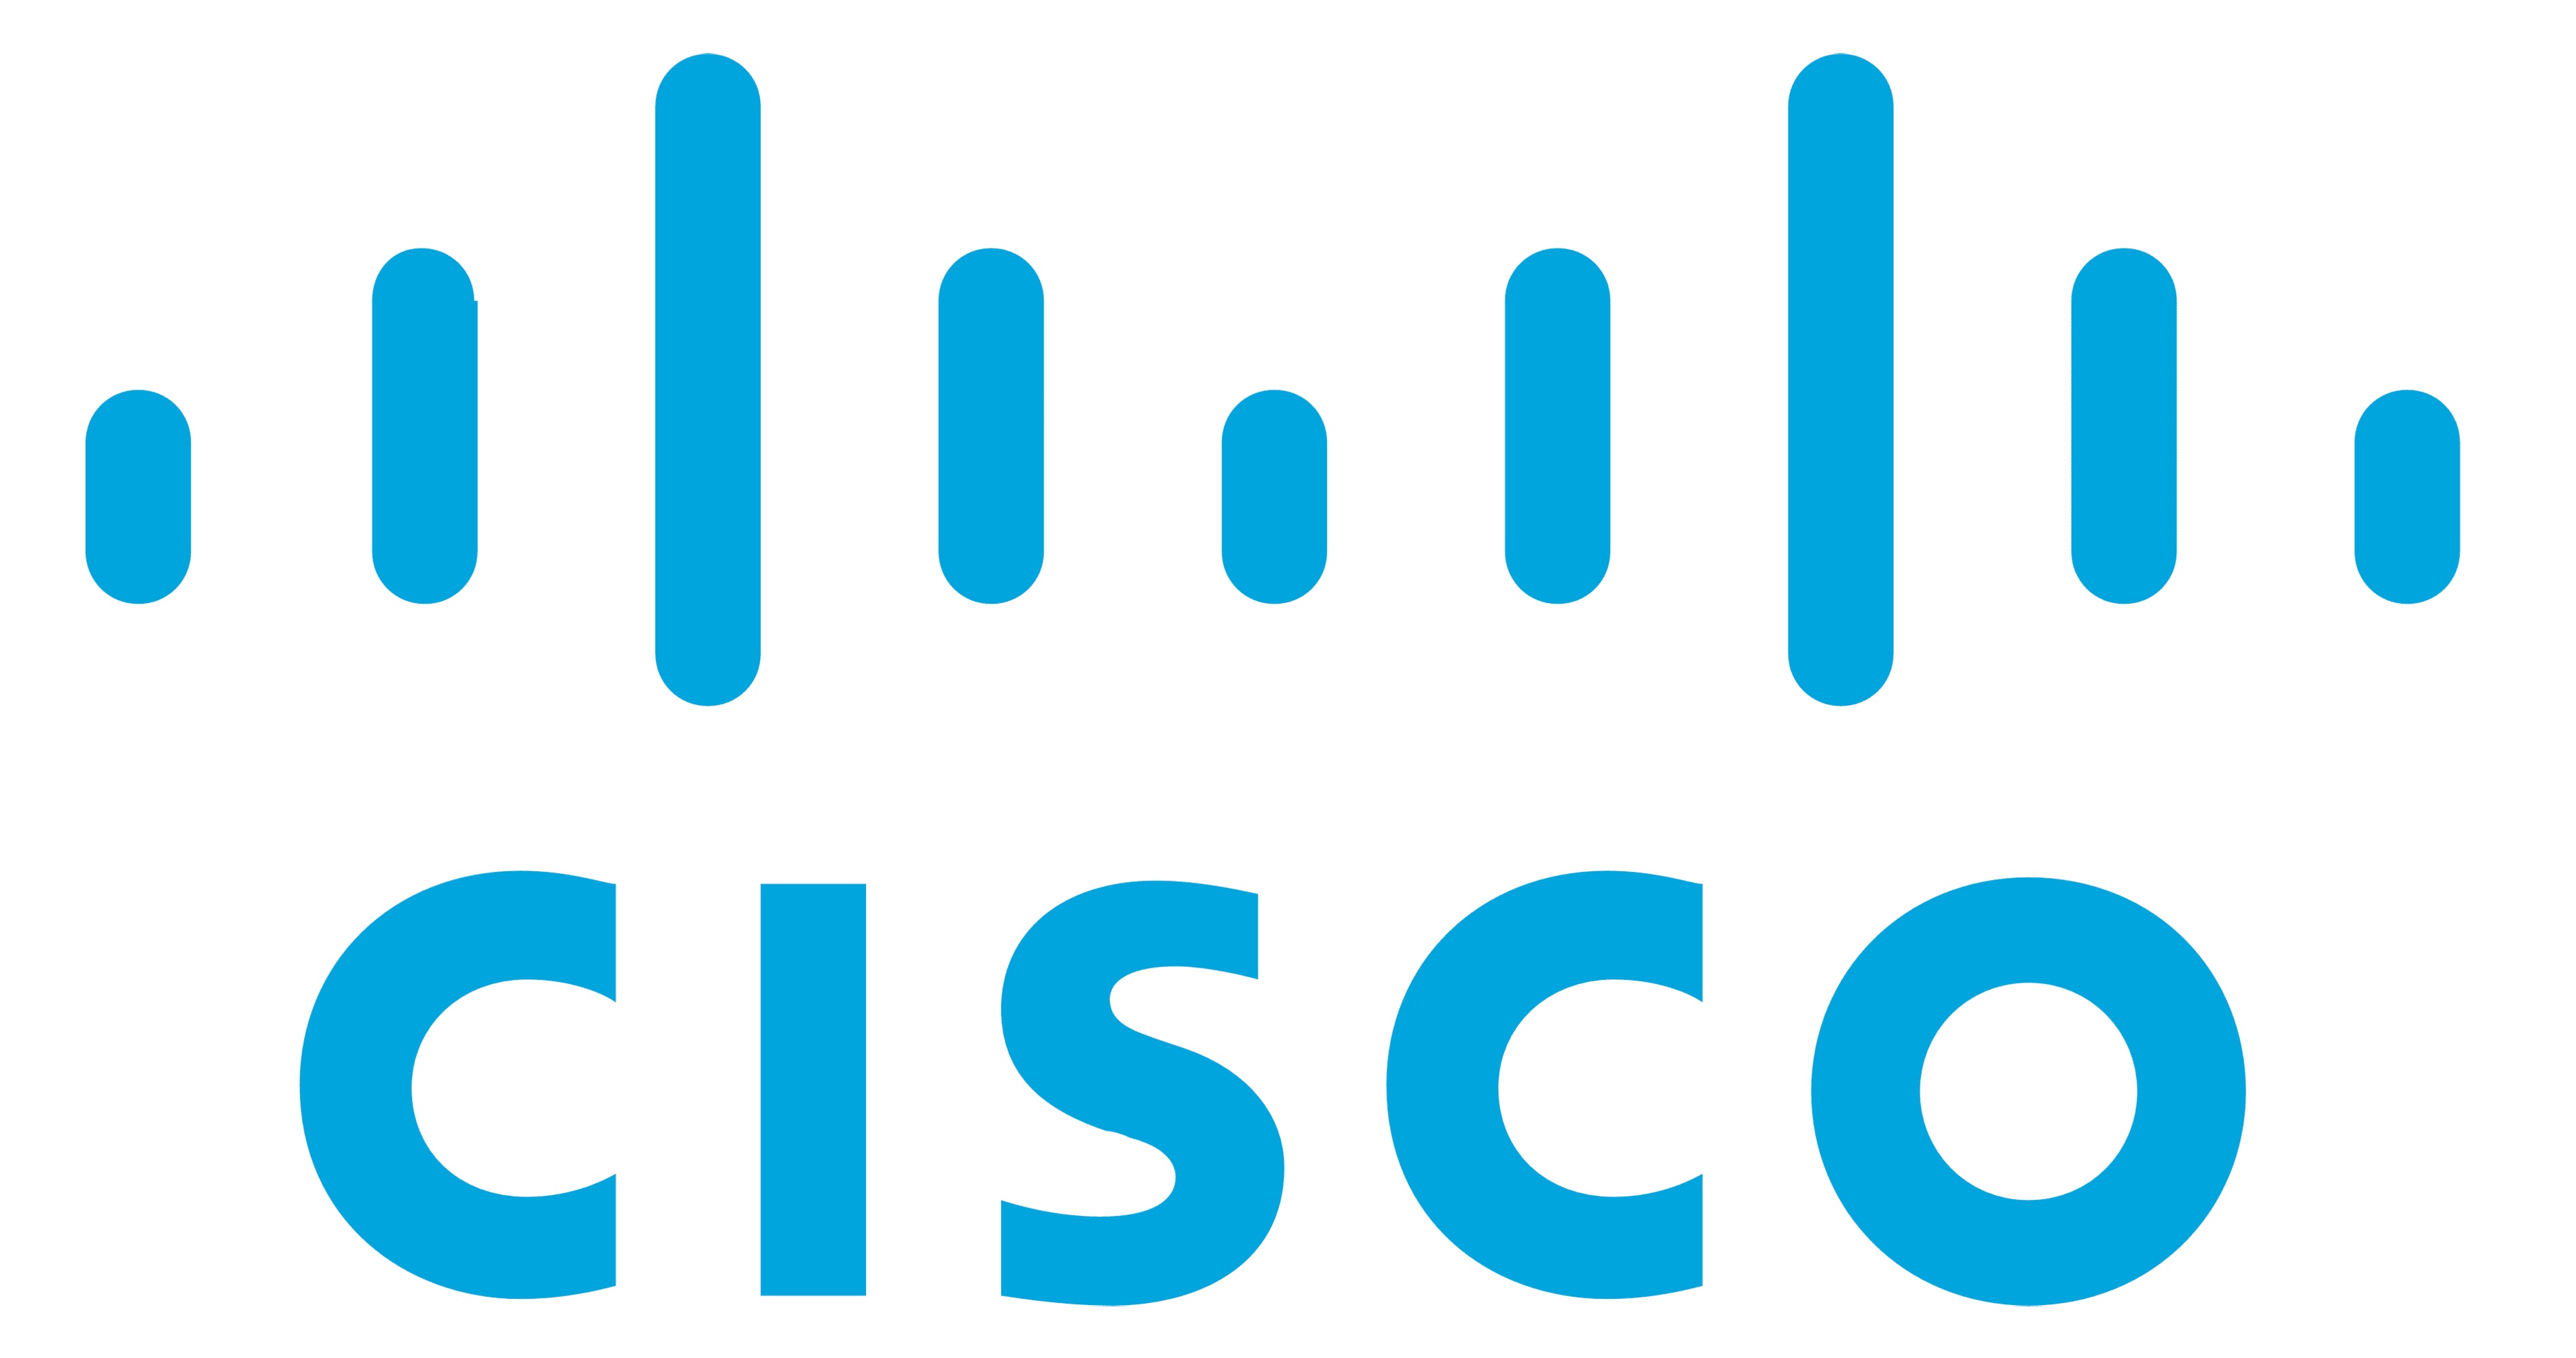
ISV 24X7 VMWARE VCENTER 6 SERVER FOUNDAT
ISV 24X7 VMWARE VCENTER 6 SERVER FOUNDAT
Brand: CISCO SYSTEMS
Category: Software > Computer Software > Business & Productivity Software > Database Management Software